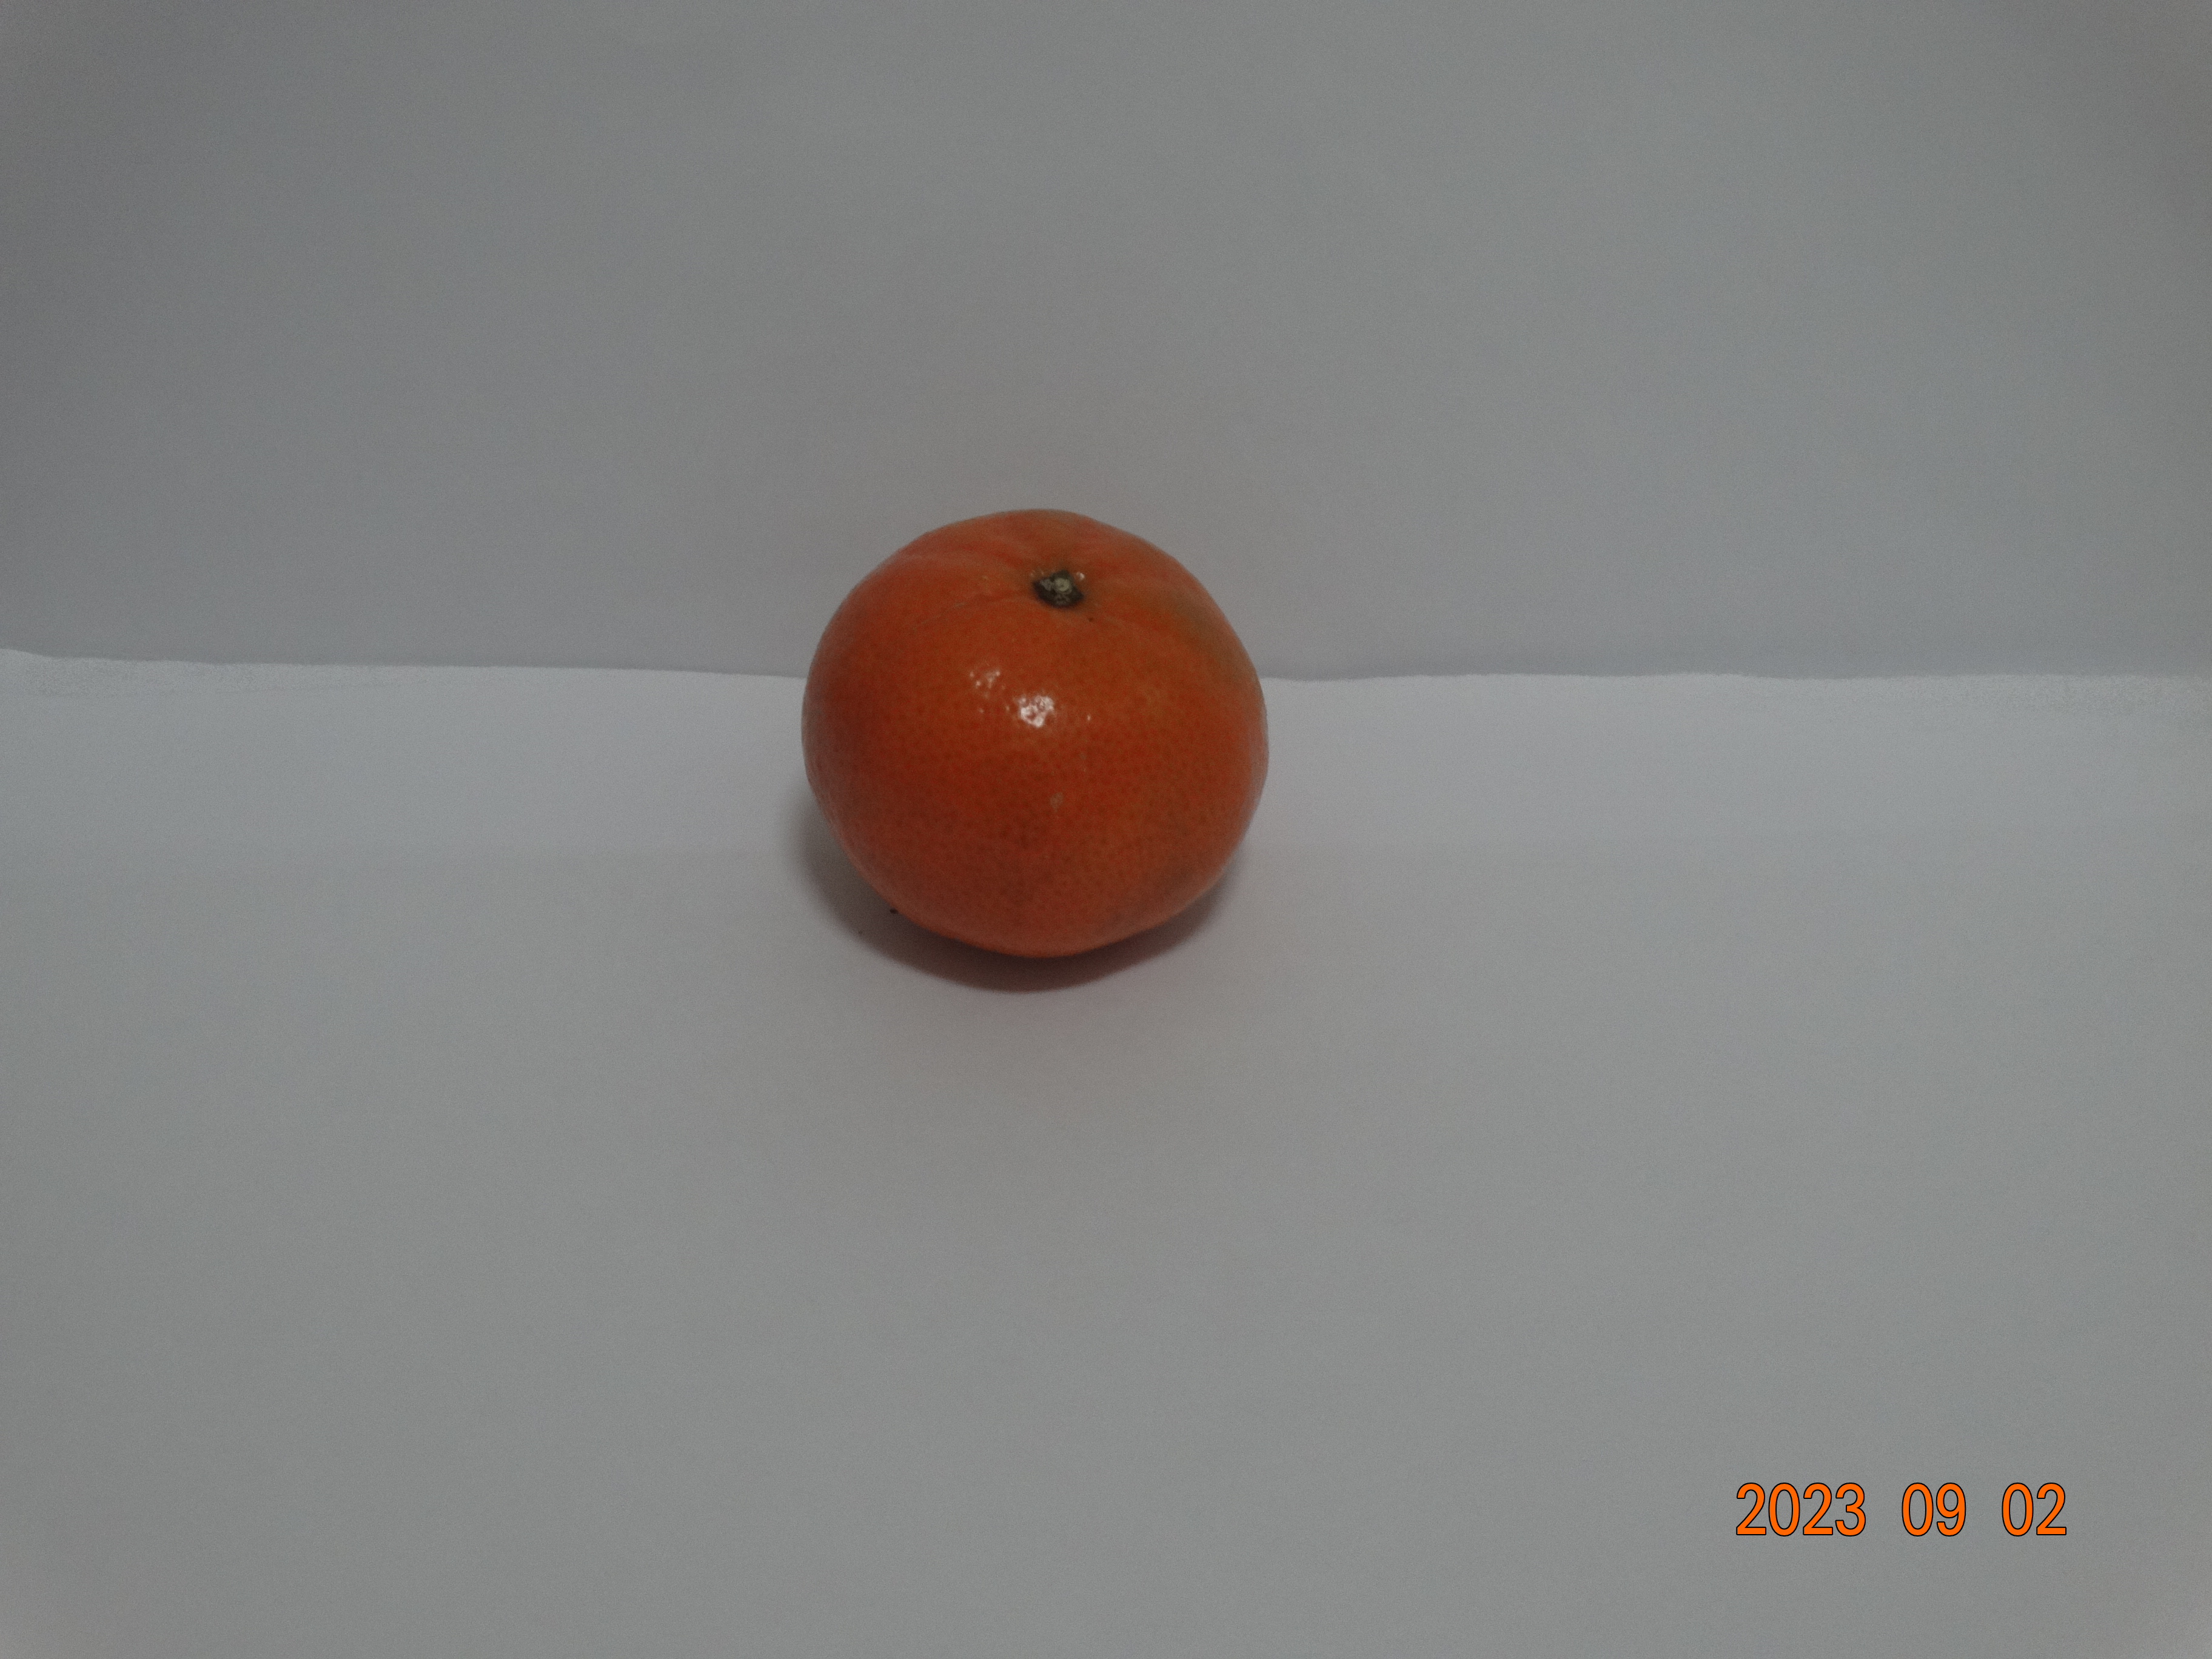
Citrus fruit variety: tangerine